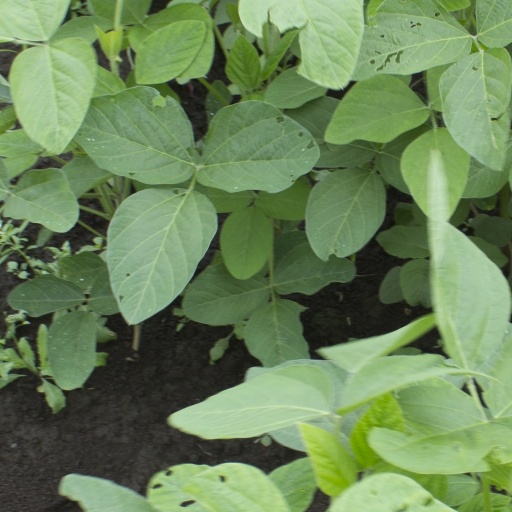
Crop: soybean